Friedrich Wilhelm, Duke of Schleswig-Holstein-Sonderburg-Glücksburg

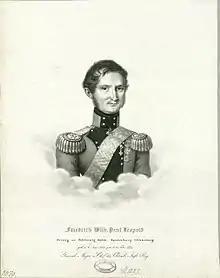
Duke Friedrich Wilhelm

Friedrich Wilhelm, Duke of Schleswig-Holstein-Sonderburg-Glücksburg (4 January 1785 – 17 February 1831) was a German-Danish prince and officer who was the Duke of Schleswig-Holstein-Sonderburg-Beck from 1816 to 1825, and the Duke of Schleswig-Holstein-Sonderburg-Glücksburg from 1825 to 1831. Friedrich Wilhelm is the progenitor of the House of Glücksburg.